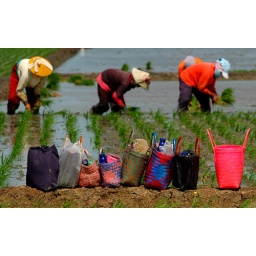
bag farmers in wet rice field